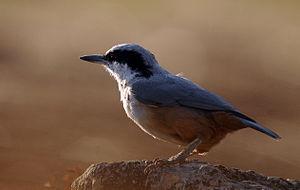
La Sittelle torchepot est une espèce d'oiseaux de la famille des Sittidae. C'est une sittelle de taille moyenne, mesurant 14 cm de longueur. Comme les autres sittelles, c'est un oiseau trapu à la queue courte et au long bec. Les parties supérieures sont bleu-gris, les parties inférieures de couleurs très variables selon la géographie, et peuvent être blanc pur ou roux jaunâtre, avec ou sans zone pâle sur la joue. L'oiseau a également un trait oculaire noir, et présente un certain dimorphisme sexuel, le mâle ayant des couleurs plus prononcées que la femelle. C'est un oiseau bruyant, au répertoire varié, émettant divers types de chants, en vuih, vuih, vuih, vuih… et, en cas d'excitation ou d'alerte, de longues séries de cris sonores en tuit répétés rapidement. Comme les autres membres de son genre, c'est un oiseau très agile qui escalade les arbres avec facilité, descendant parfois le long des troncs d'arbres tête la première.